Church of the Saviour, Tyumen

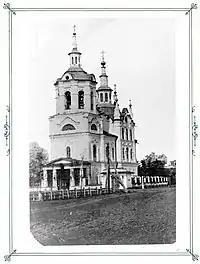
The initial look of the church, western side, by 1887

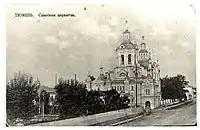
Western side after reconstruction, based on B. B. Tsinke's plan

The foundation of the stone Church of the Saviour and the Church of the Dormition of the Mother of God (1768, destroyed), the Cathedral of Our Lady of the Sign (1768), the Church of the Feast of the Cross (1775), the Church of Archangel Michael (1781) and the Church of the Feast of the Ascension and Saint George (1789) concluded the third construction period in the history of Tyumen. The two floors high stone Church of the Saviour was groundkroken on (the memorial desk falsely states the year of 1794). In 1798, the winter (warm) church of the bottom floor was completed and consecrated in honor of the Mother of God icon of Tikhvin. The building of the upper church was finished only in 1819, and subsequently consecrated in honor of the Image of "The Saviour Not Made by Hands". The other name of the church – the Church of the Saviour – was given by its altar. The nearby street was also renamed subsequently.